LMS Jubilee Class 5596 Bahamas

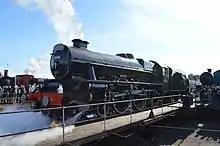
The newly overhauled and returned to service Jubilee No. 45596 Bahamas reversing off the turntable at Tyseley Locomotive Works

In 1967, "Bahamas" was purchased from British Railways for preservation by the Bahamas Locomotive Society. After purchase the engine was sent to the Hunslet Engine Company in Leeds for repairs and was repainted in LMS Crimson lake livery. The society secured the lease of a section of track to Dinting railway station near Glossop in Derbyshire where it established the Dinting Railway Museum around a former Great Central steam shed. This was the engine's first operational base in its preservation years.